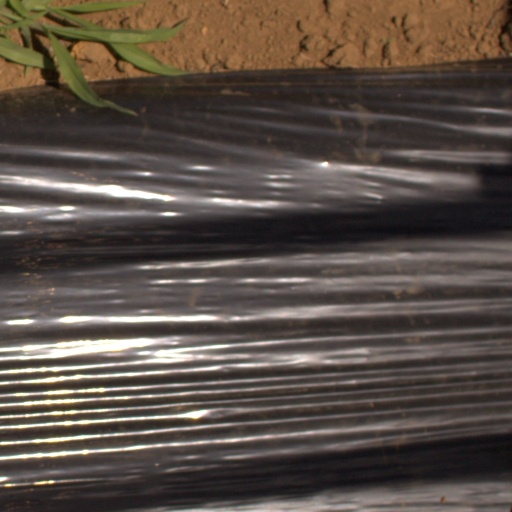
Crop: Jerusalem artichoke